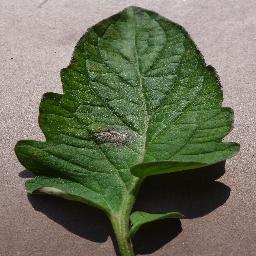
Label: Tomato___Late_blight